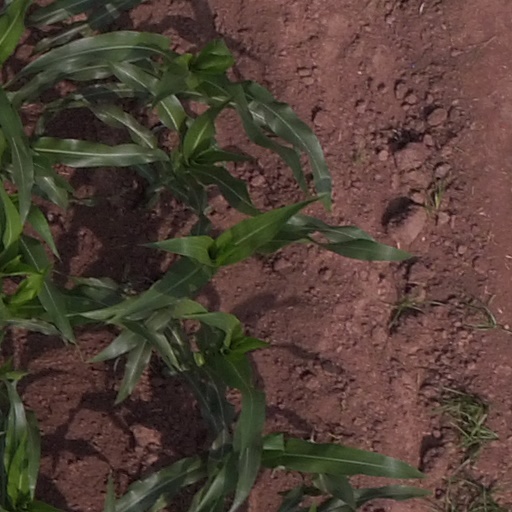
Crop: maize; corn